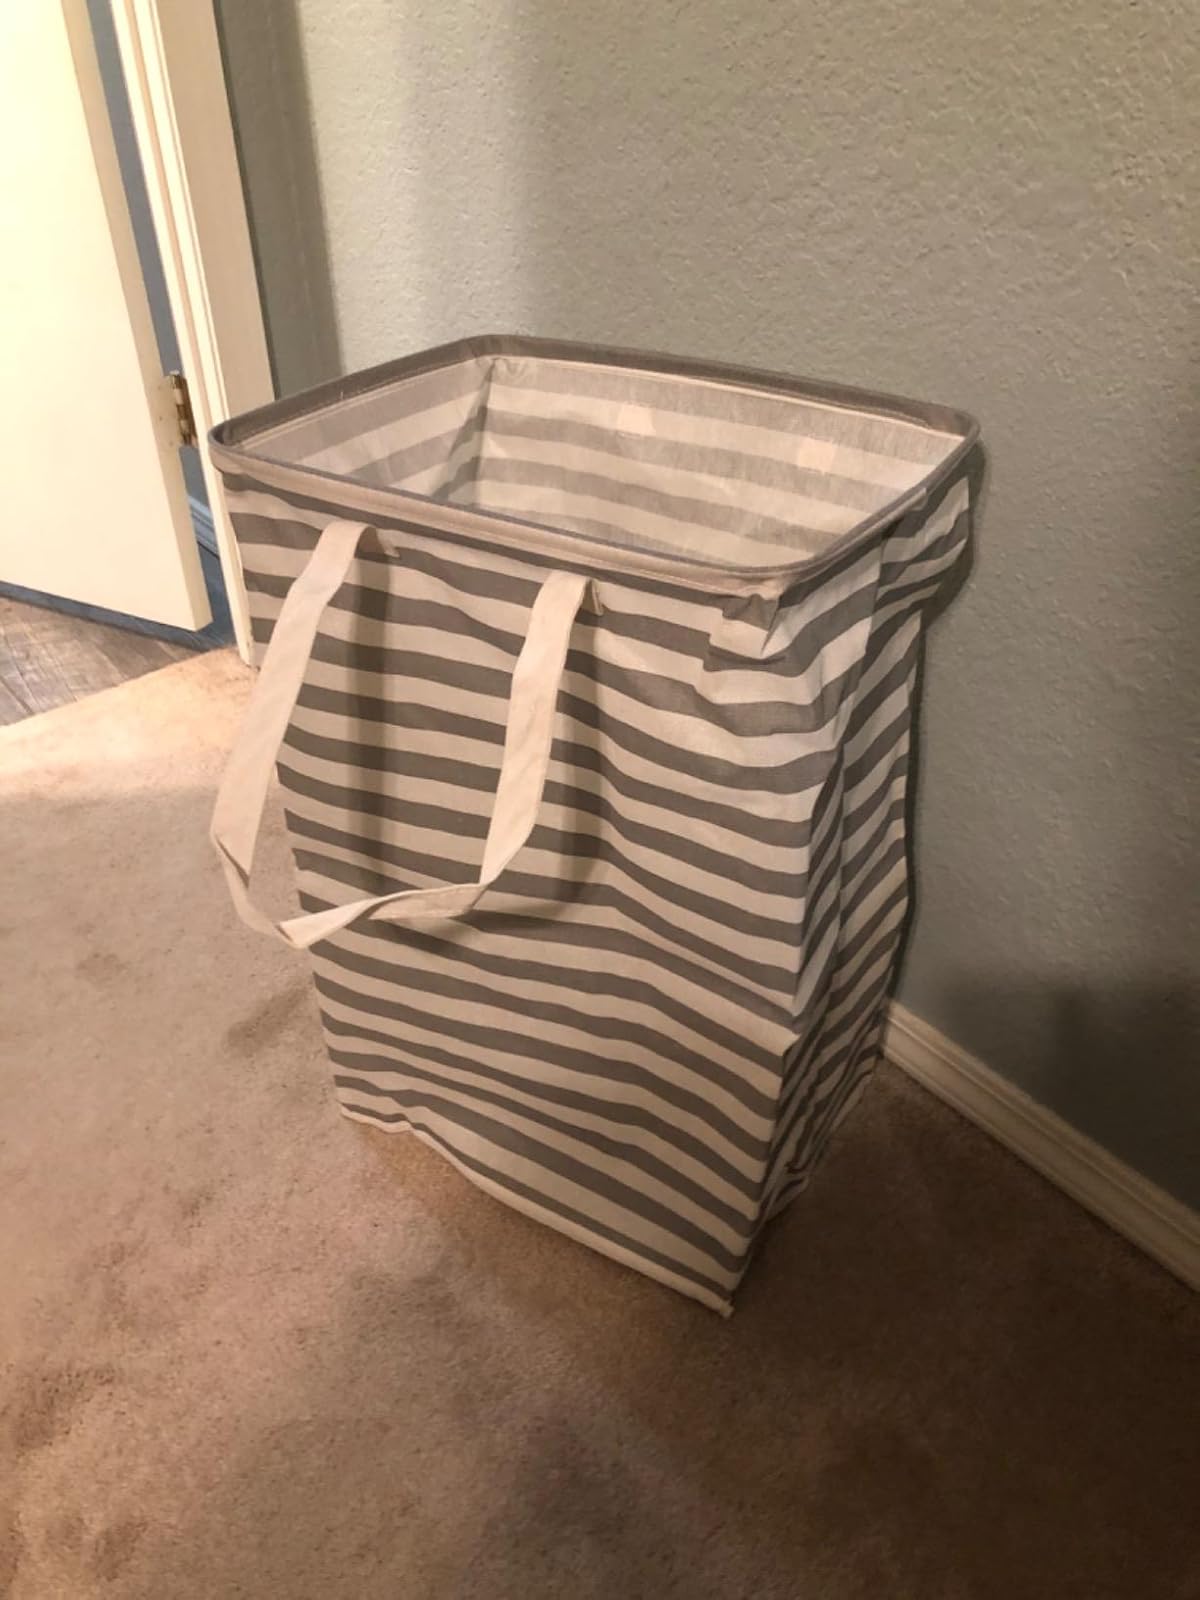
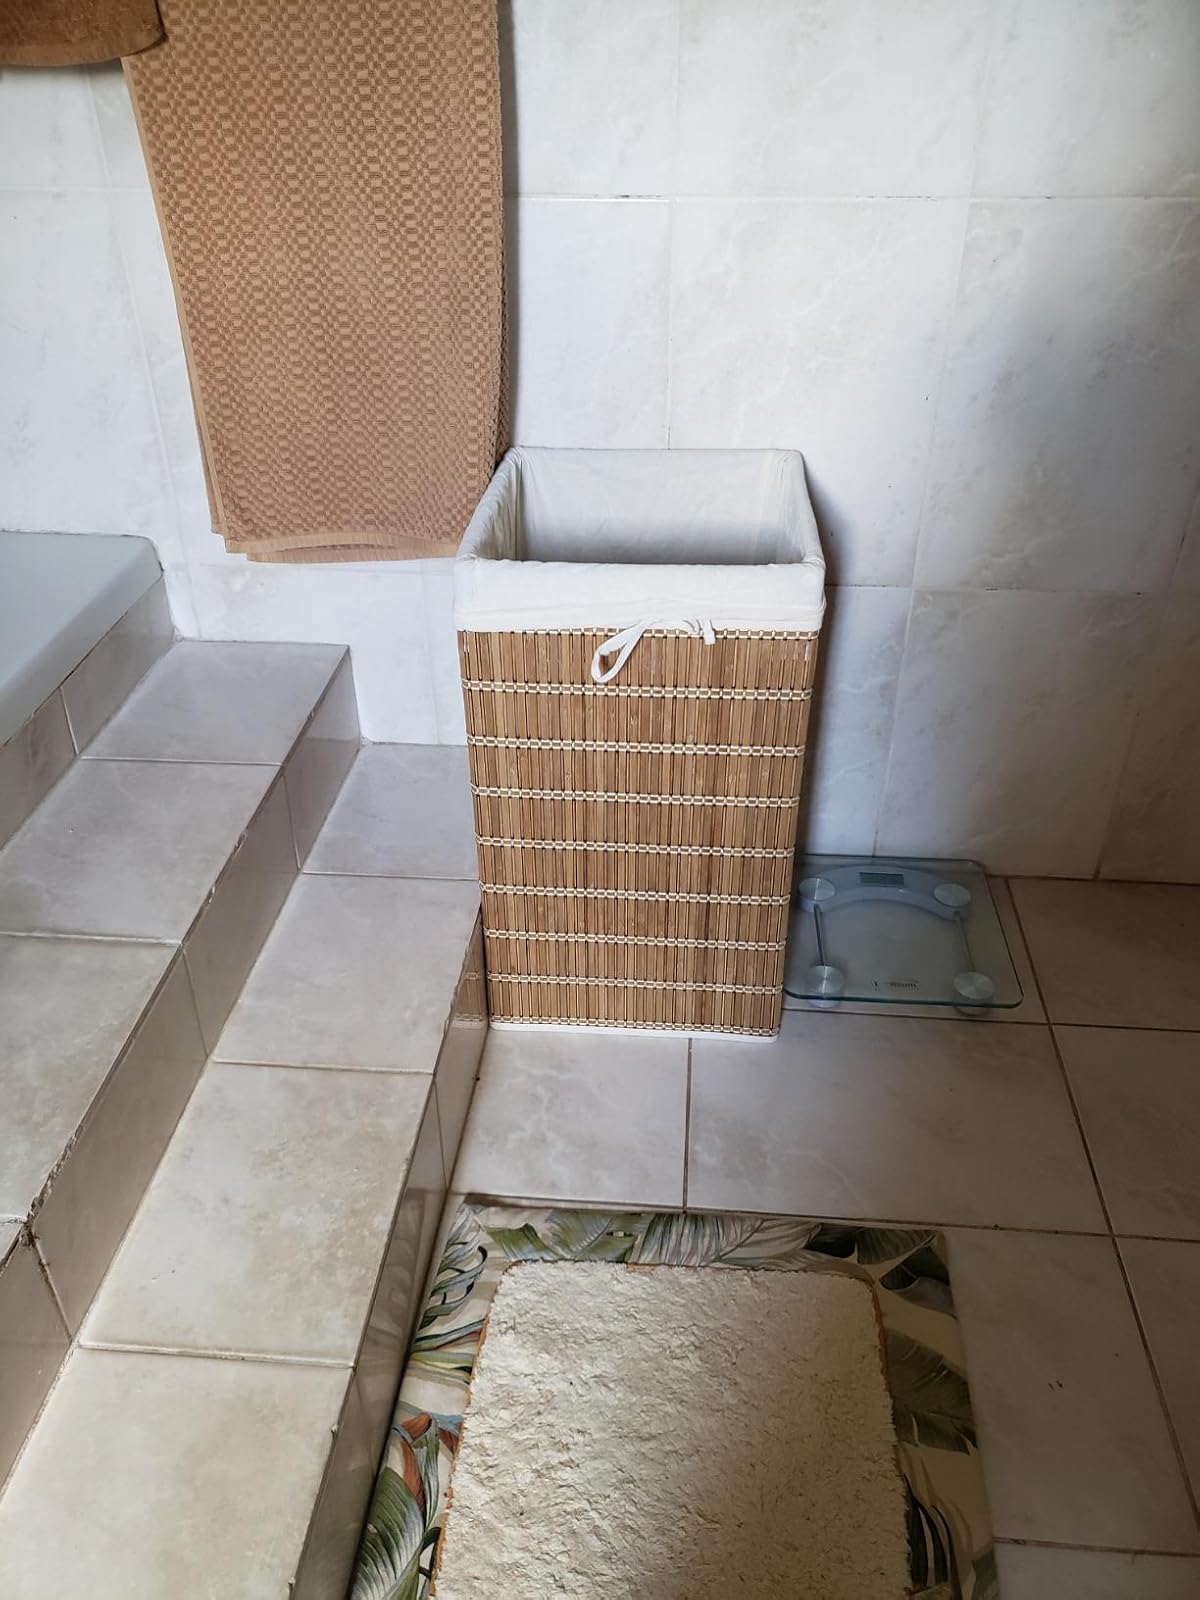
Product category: items_hamper
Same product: no